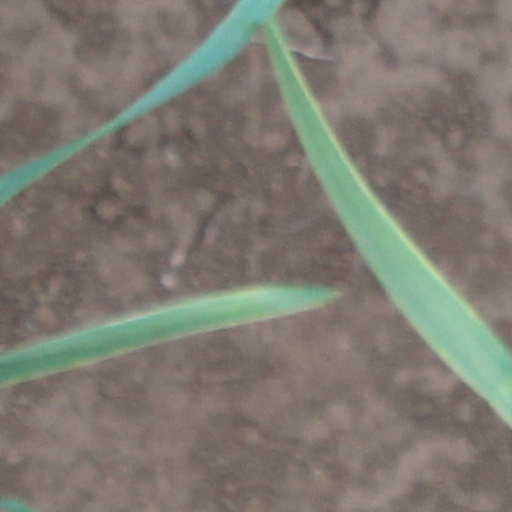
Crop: wheat